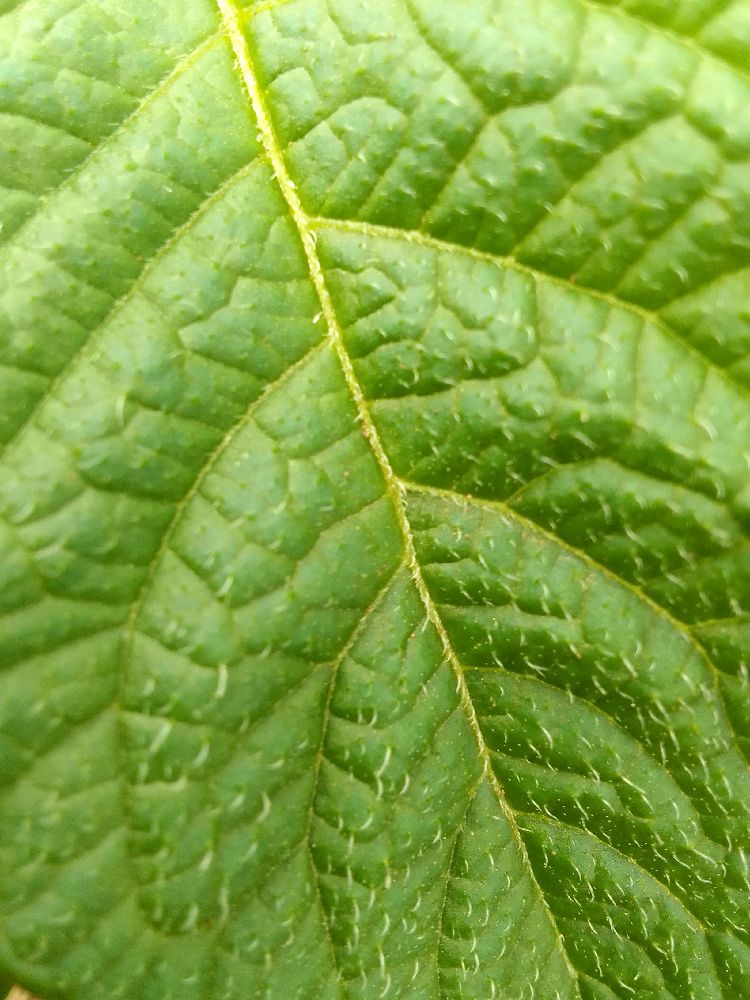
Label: Healthy